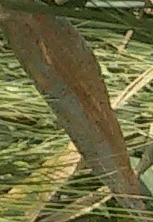
Label: Wheat___Brown_Rust